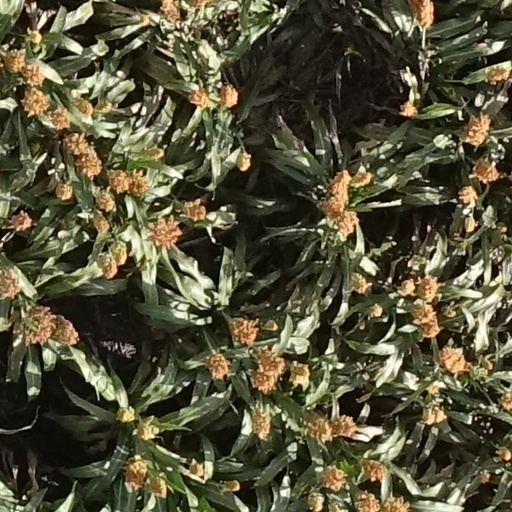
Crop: sorghum